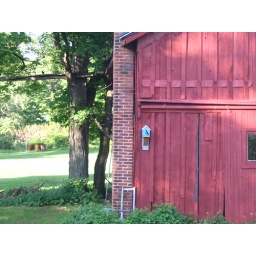
Swallow in the bird house